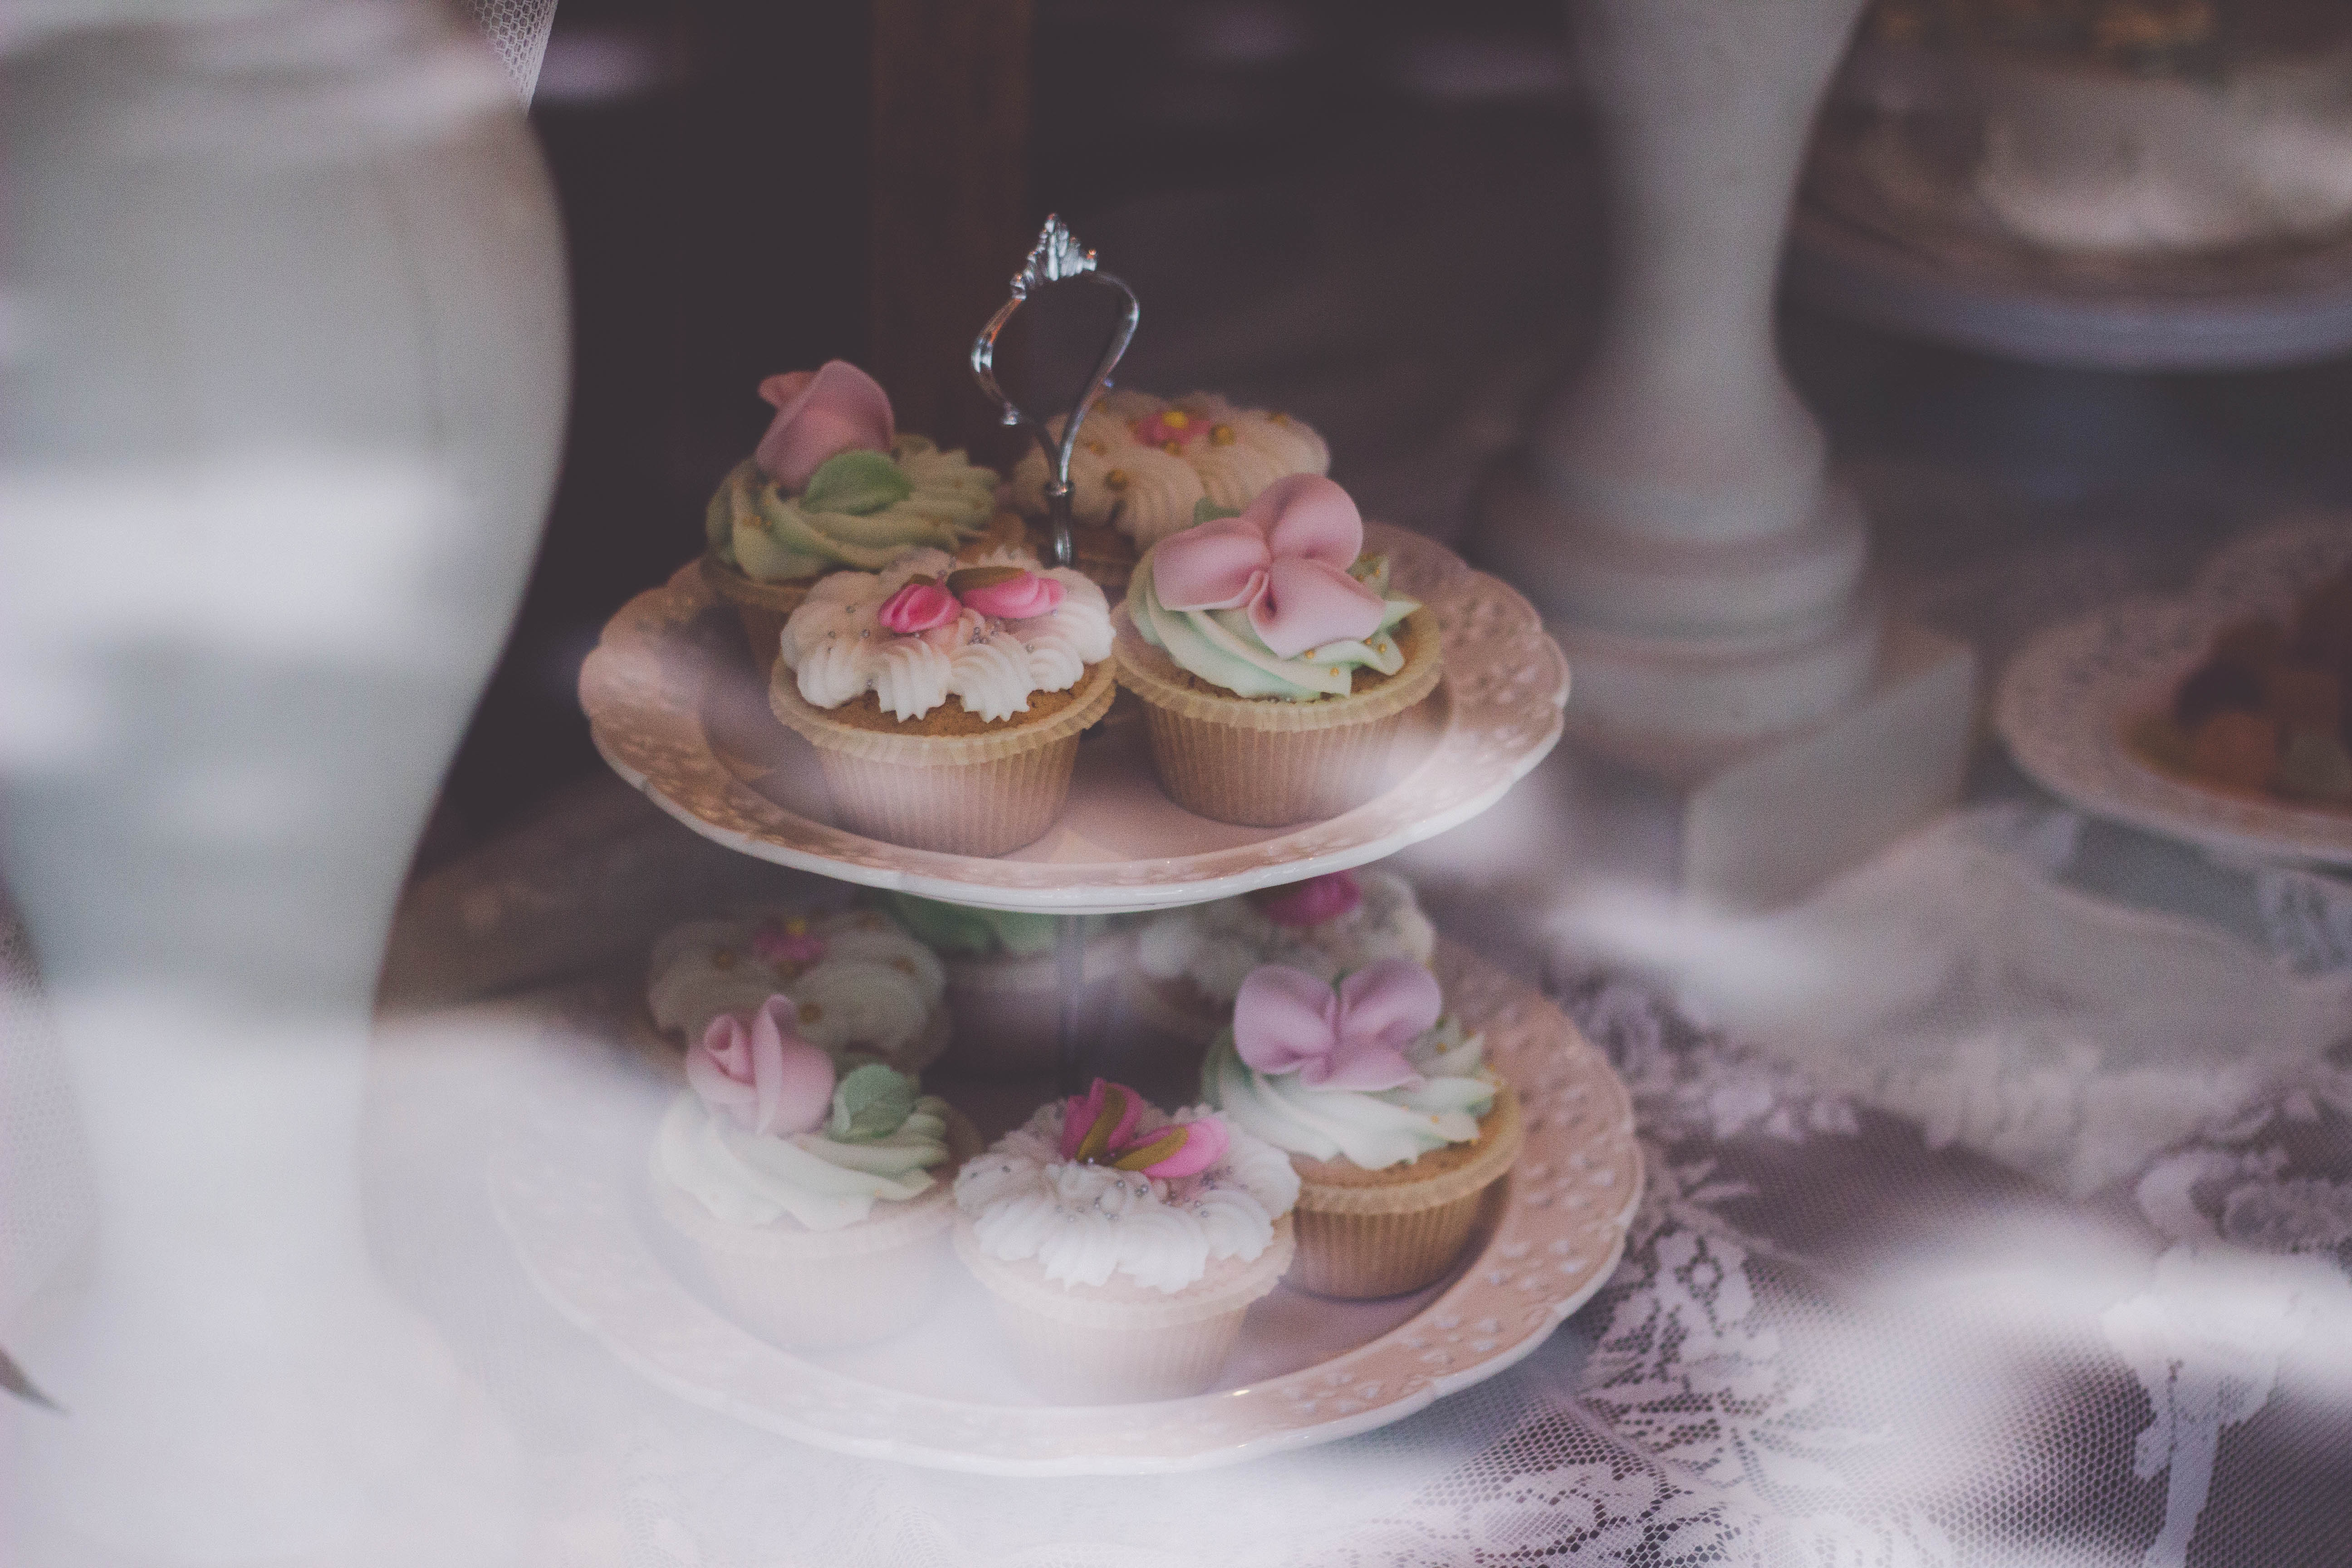
meal, food, pink, cupcake, frosting, dessert, wedding, cake, bakery, icing, decorative, cupcakes, sweetness, wedding cake, serving tray